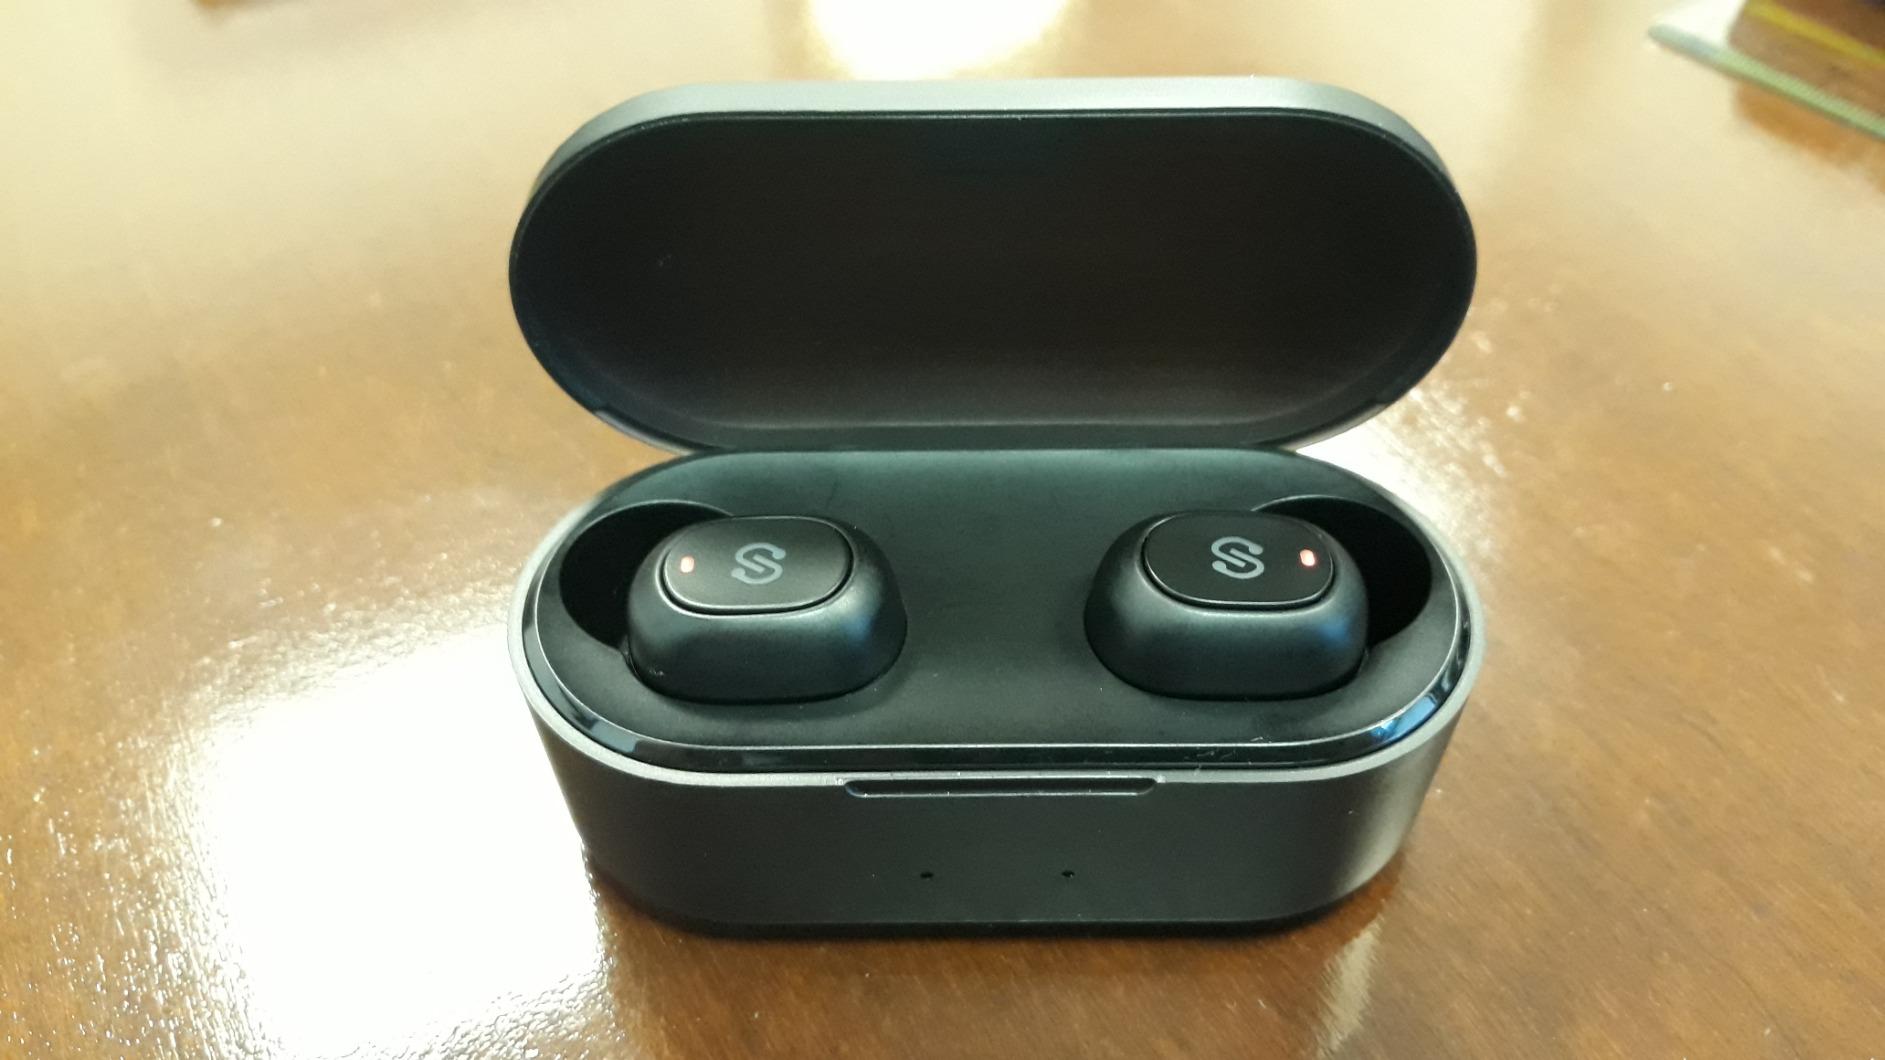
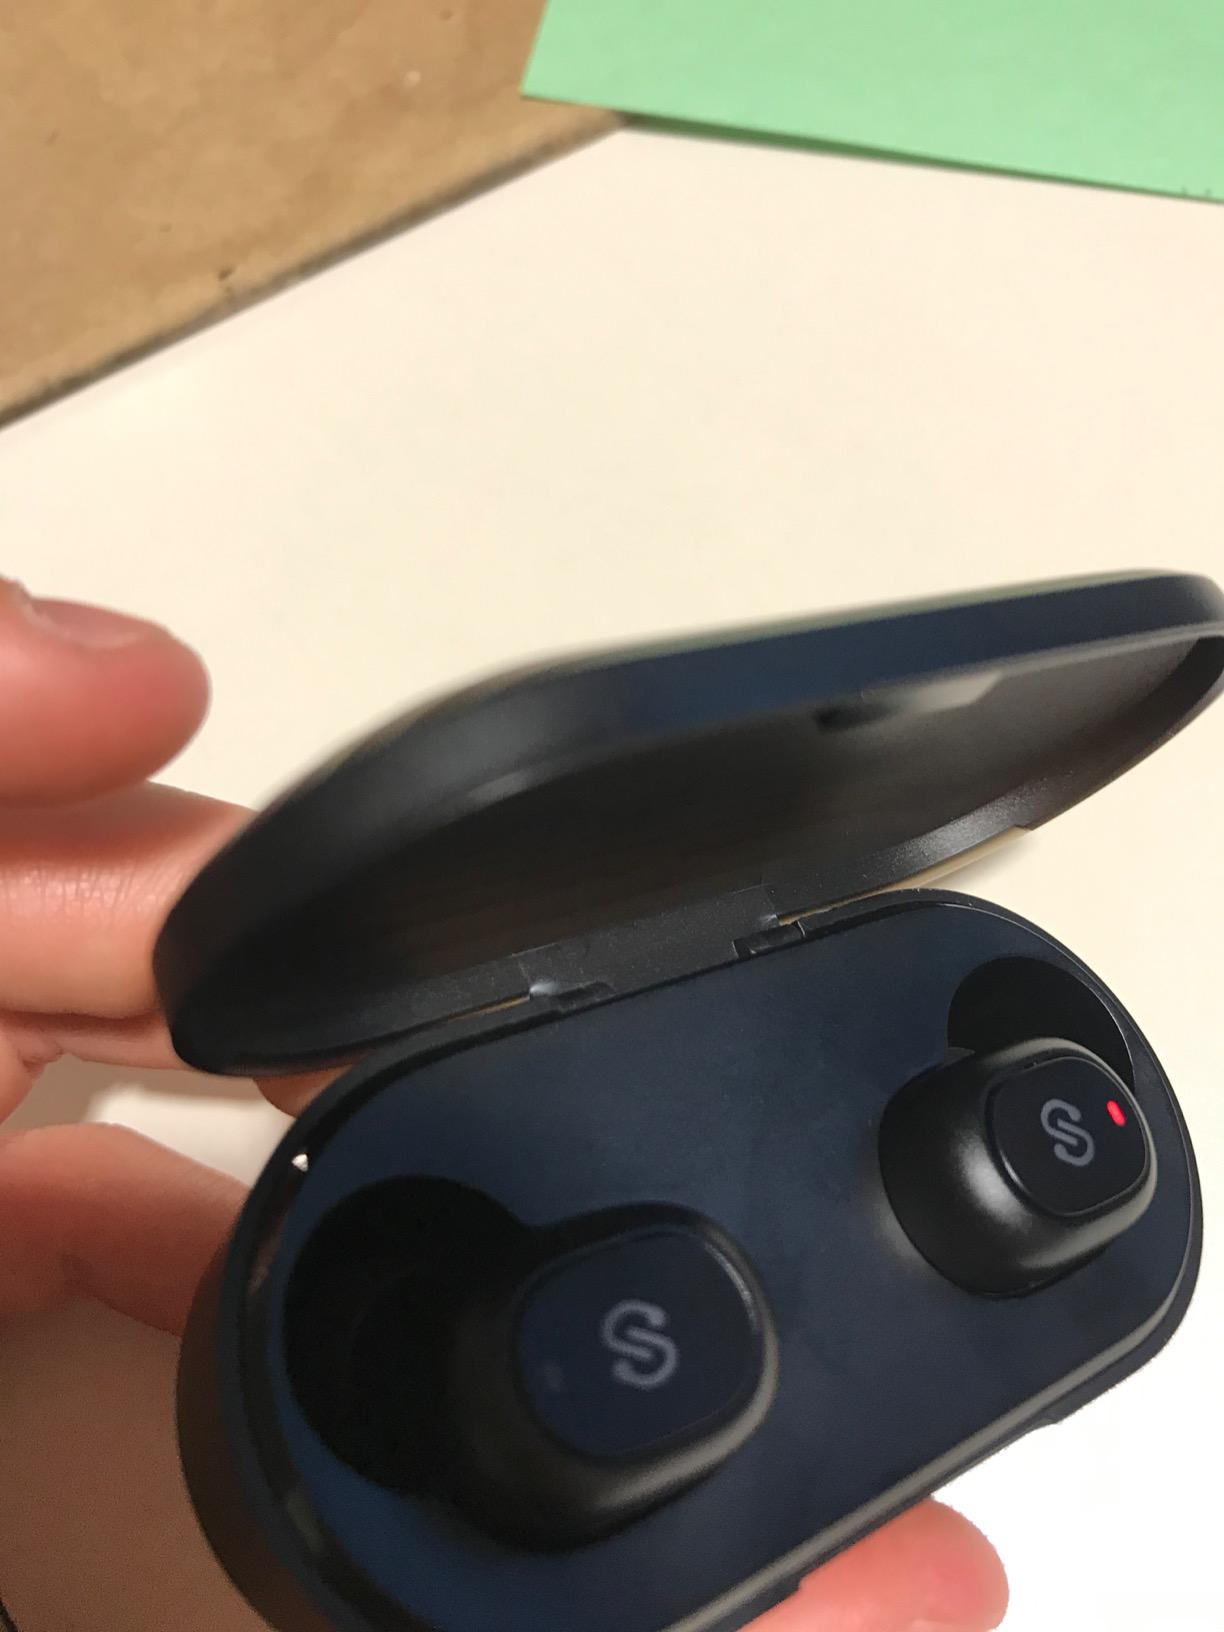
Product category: earbuds
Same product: yes